Surge protector

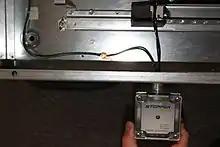
A surge protection device mounted on a residential circuit breaker panel

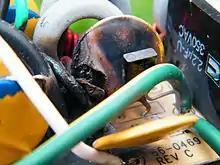
A varistor inside a consumer-grade surge protector has failed after a lightning strike

The Joule rating number defines how much energy a MOV-based surge protector can theoretically absorb in a single event, without failure. Better protectors exceed ratings of 1,000 joules and 40,000 amperes. Since the actual duration of a spike is only about 10 microseconds, the actual dissipated energy is low. Any more than that and the MOV will fuse, or sometimes short and melt, hopefully blowing a fuse, disconnecting itself from the circuit.